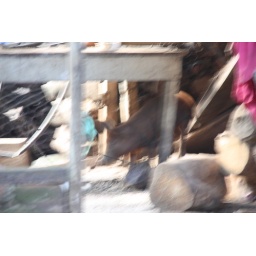
A pig in the kitchen